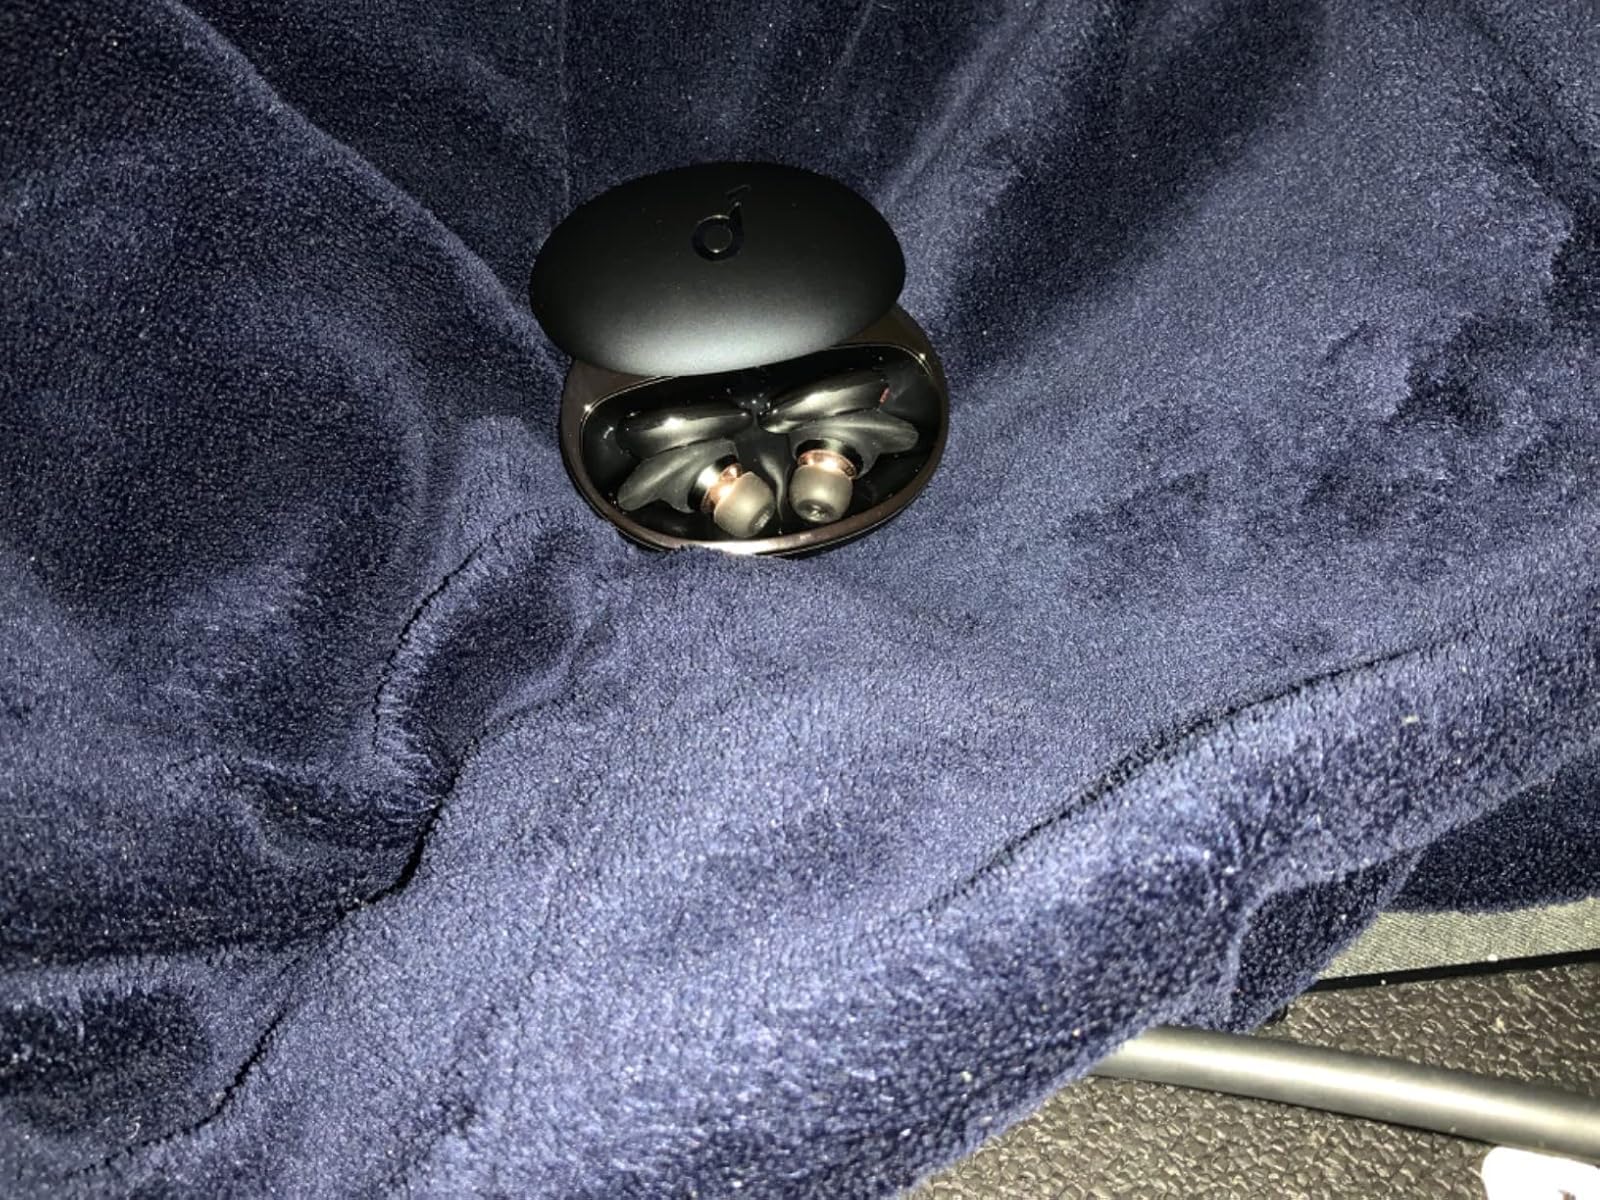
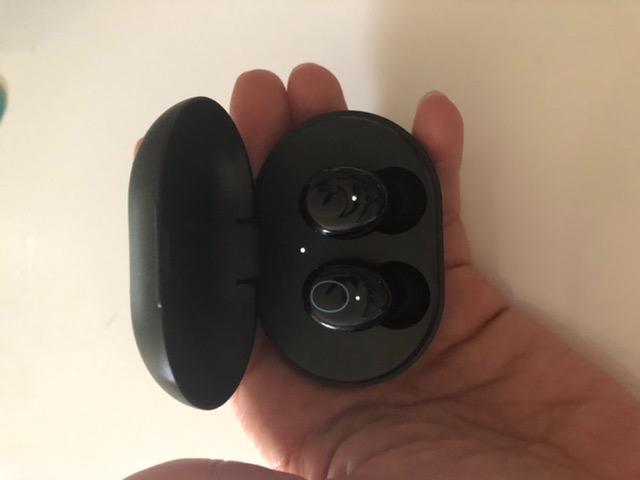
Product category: earbuds
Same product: no